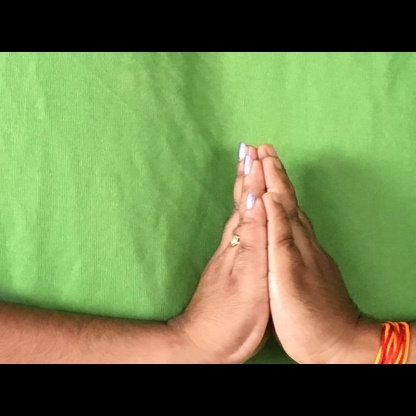
Mudra: Anjali